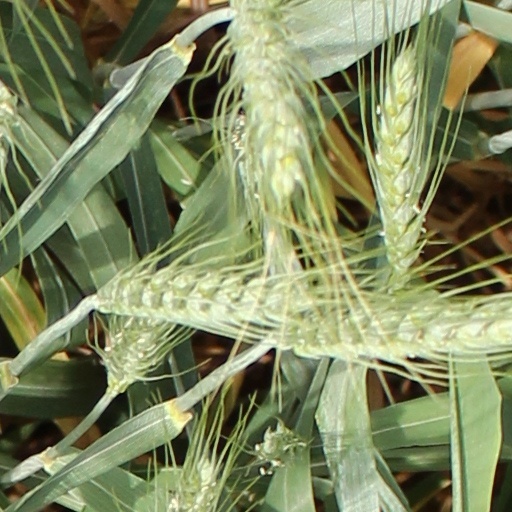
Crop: wheat